List of Haibane Renmei episodes

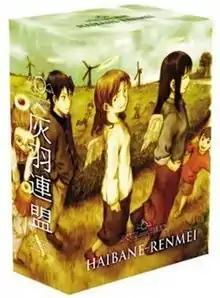
The "Haibane Renmei" box set released in North America by Geneon.

"Haibane Renmei" is a Japanese animated television series. It was directed by Tomokazu Tokoro, animated by the Japanese animation studio Radix, and produced by Yasuyuki Ueda. The episodes are based on the brief "dōjinshi" by Yoshitoshi ABe, expanding on the original concepts over thirteen episodes. ABe also wrote the screenplay for the anime. The plot of the episodes follows Rakka, a girl who hatches from a cocoon in a strange town with no memory of who she was before.